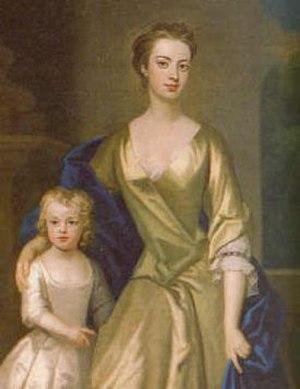
Sarah Churchill, duchesse de Marlborough, née Jenyns mais écrit Jennings dans la plupart des références modernes, née le 29 mai 1660 à St Albans et morte le 18 octobre 1744 à Londres, est une femme politique. Épouse de John Churchill, premier duc de Marlborough, elle est considérée comme l’une des femmes les plus influentes de l’histoire des îles Britanniques, du fait de sa proximité avec la reine Anne de Grande-Bretagne.